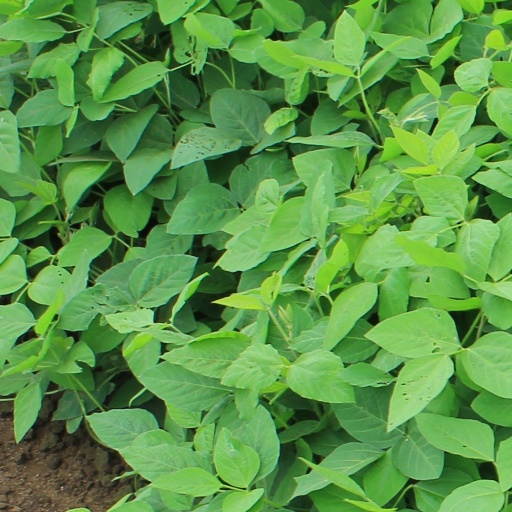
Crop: soybean